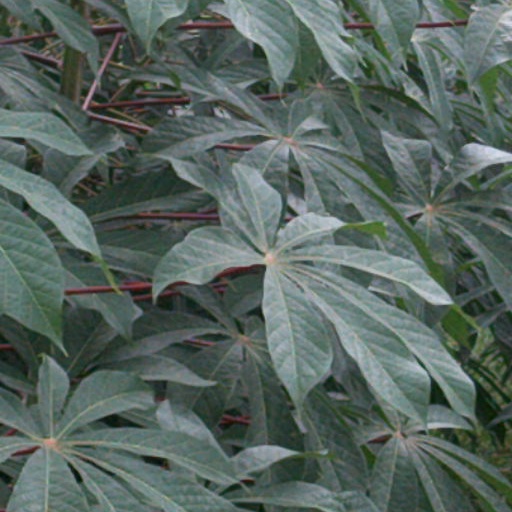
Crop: cassava